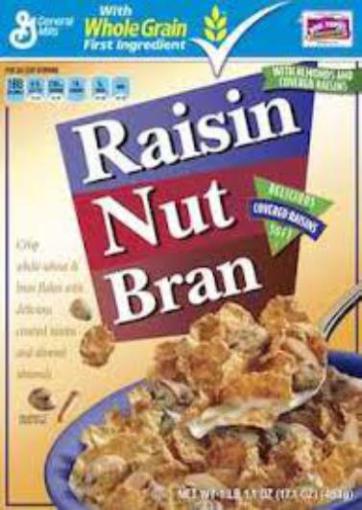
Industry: Food